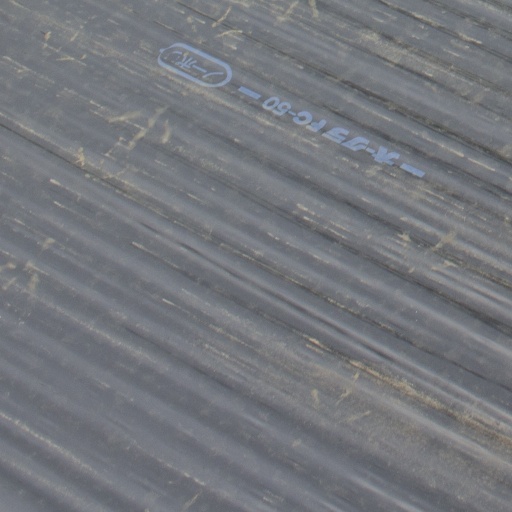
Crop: Jerusalem artichoke